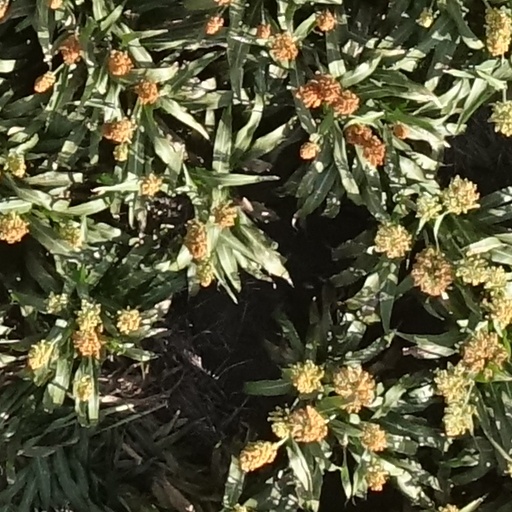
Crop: sorghum